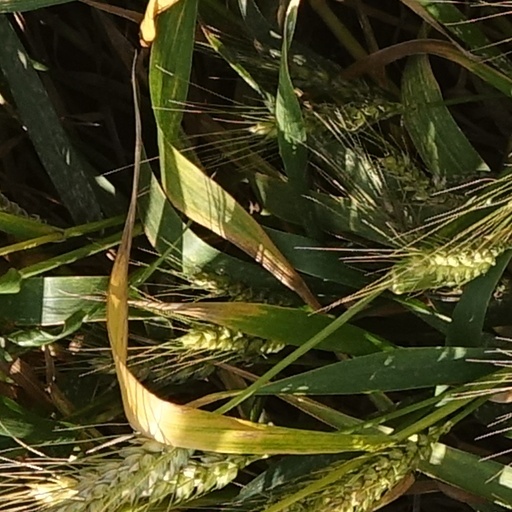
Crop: wheat